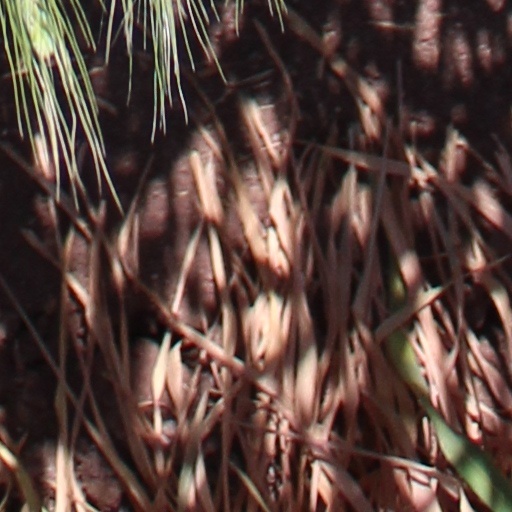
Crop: wheat